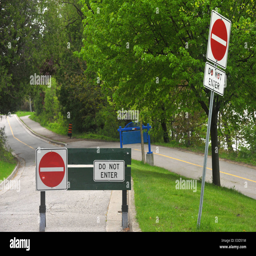
a do not enter sign in a park